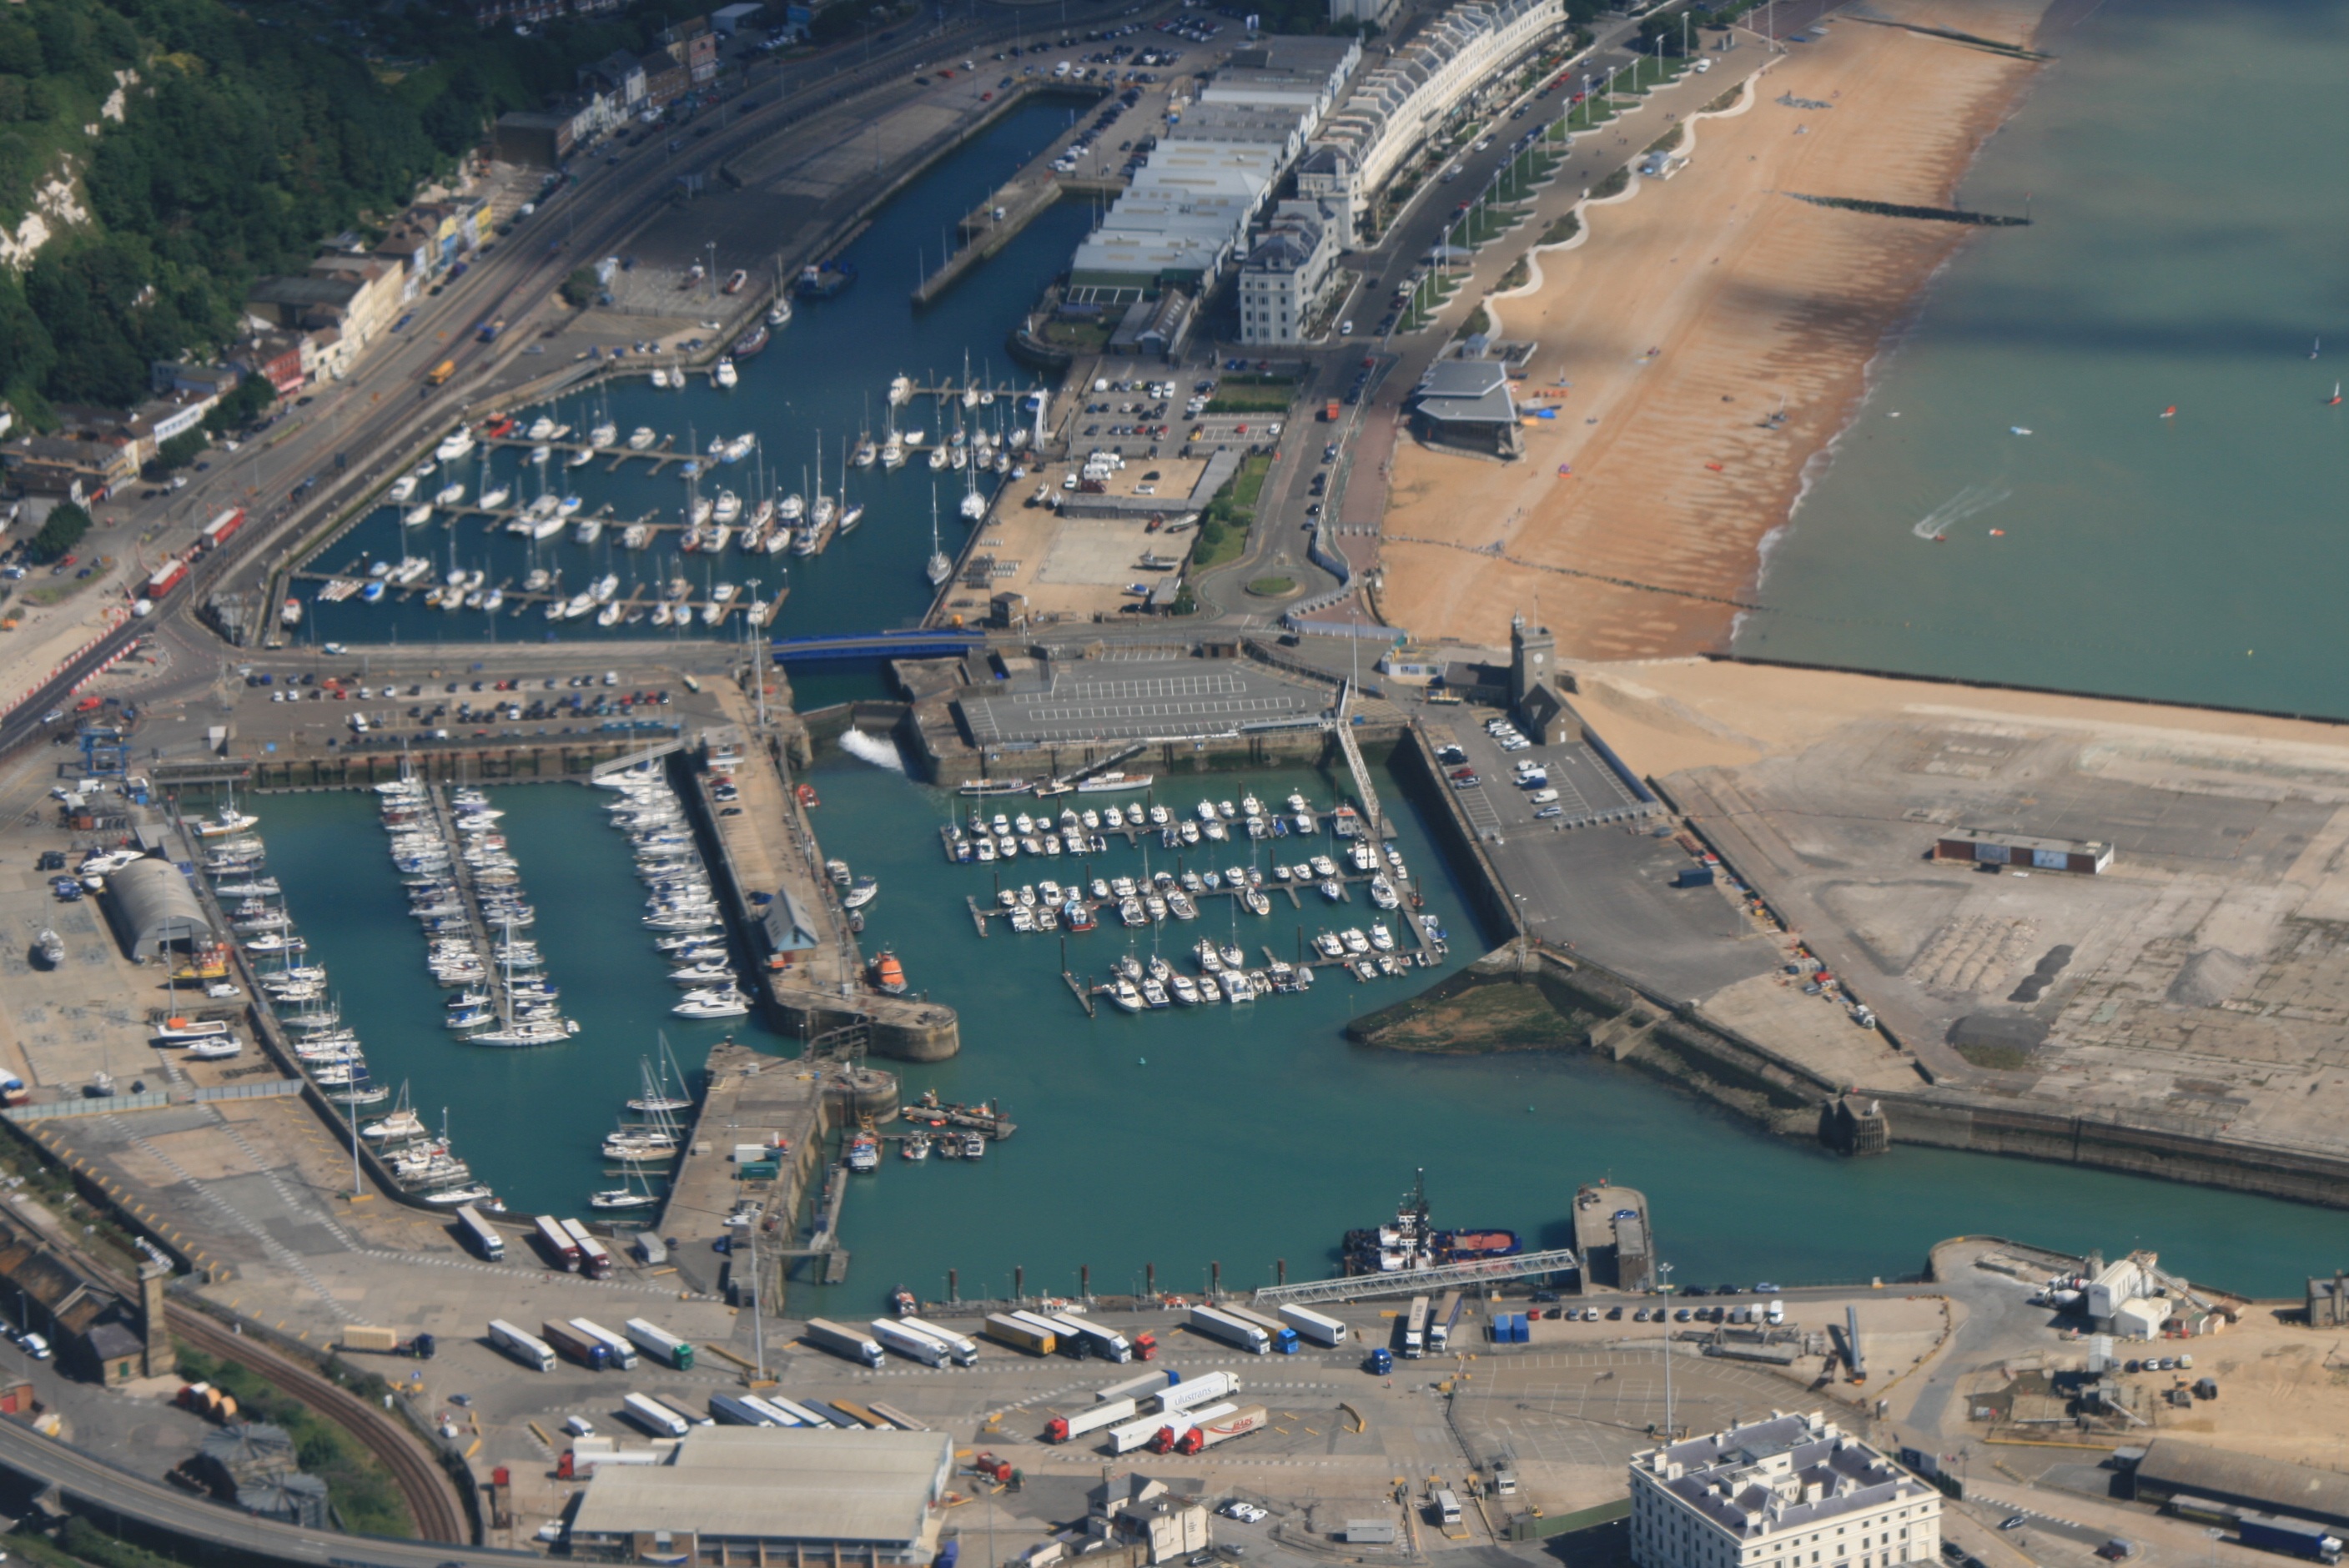
dock, highway, marina, port, aerial view, waterway, infrastructure, dover, bird's eye view, aerial photography, residential area, controlled access highway